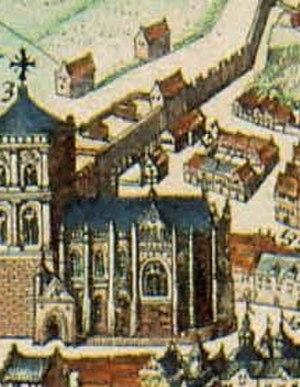
Porte Sainte-Marguerite
Les portes de ville de Liège sont les portes aménagées dans l'enceinte de Notger au XIᵉ siècle et la seconde enceinte de Liège du XIIIᵉ siècle. Elles ont toutes été démolies et, au XIXᵉ siècle, seule subsiste la porte des Bégards.